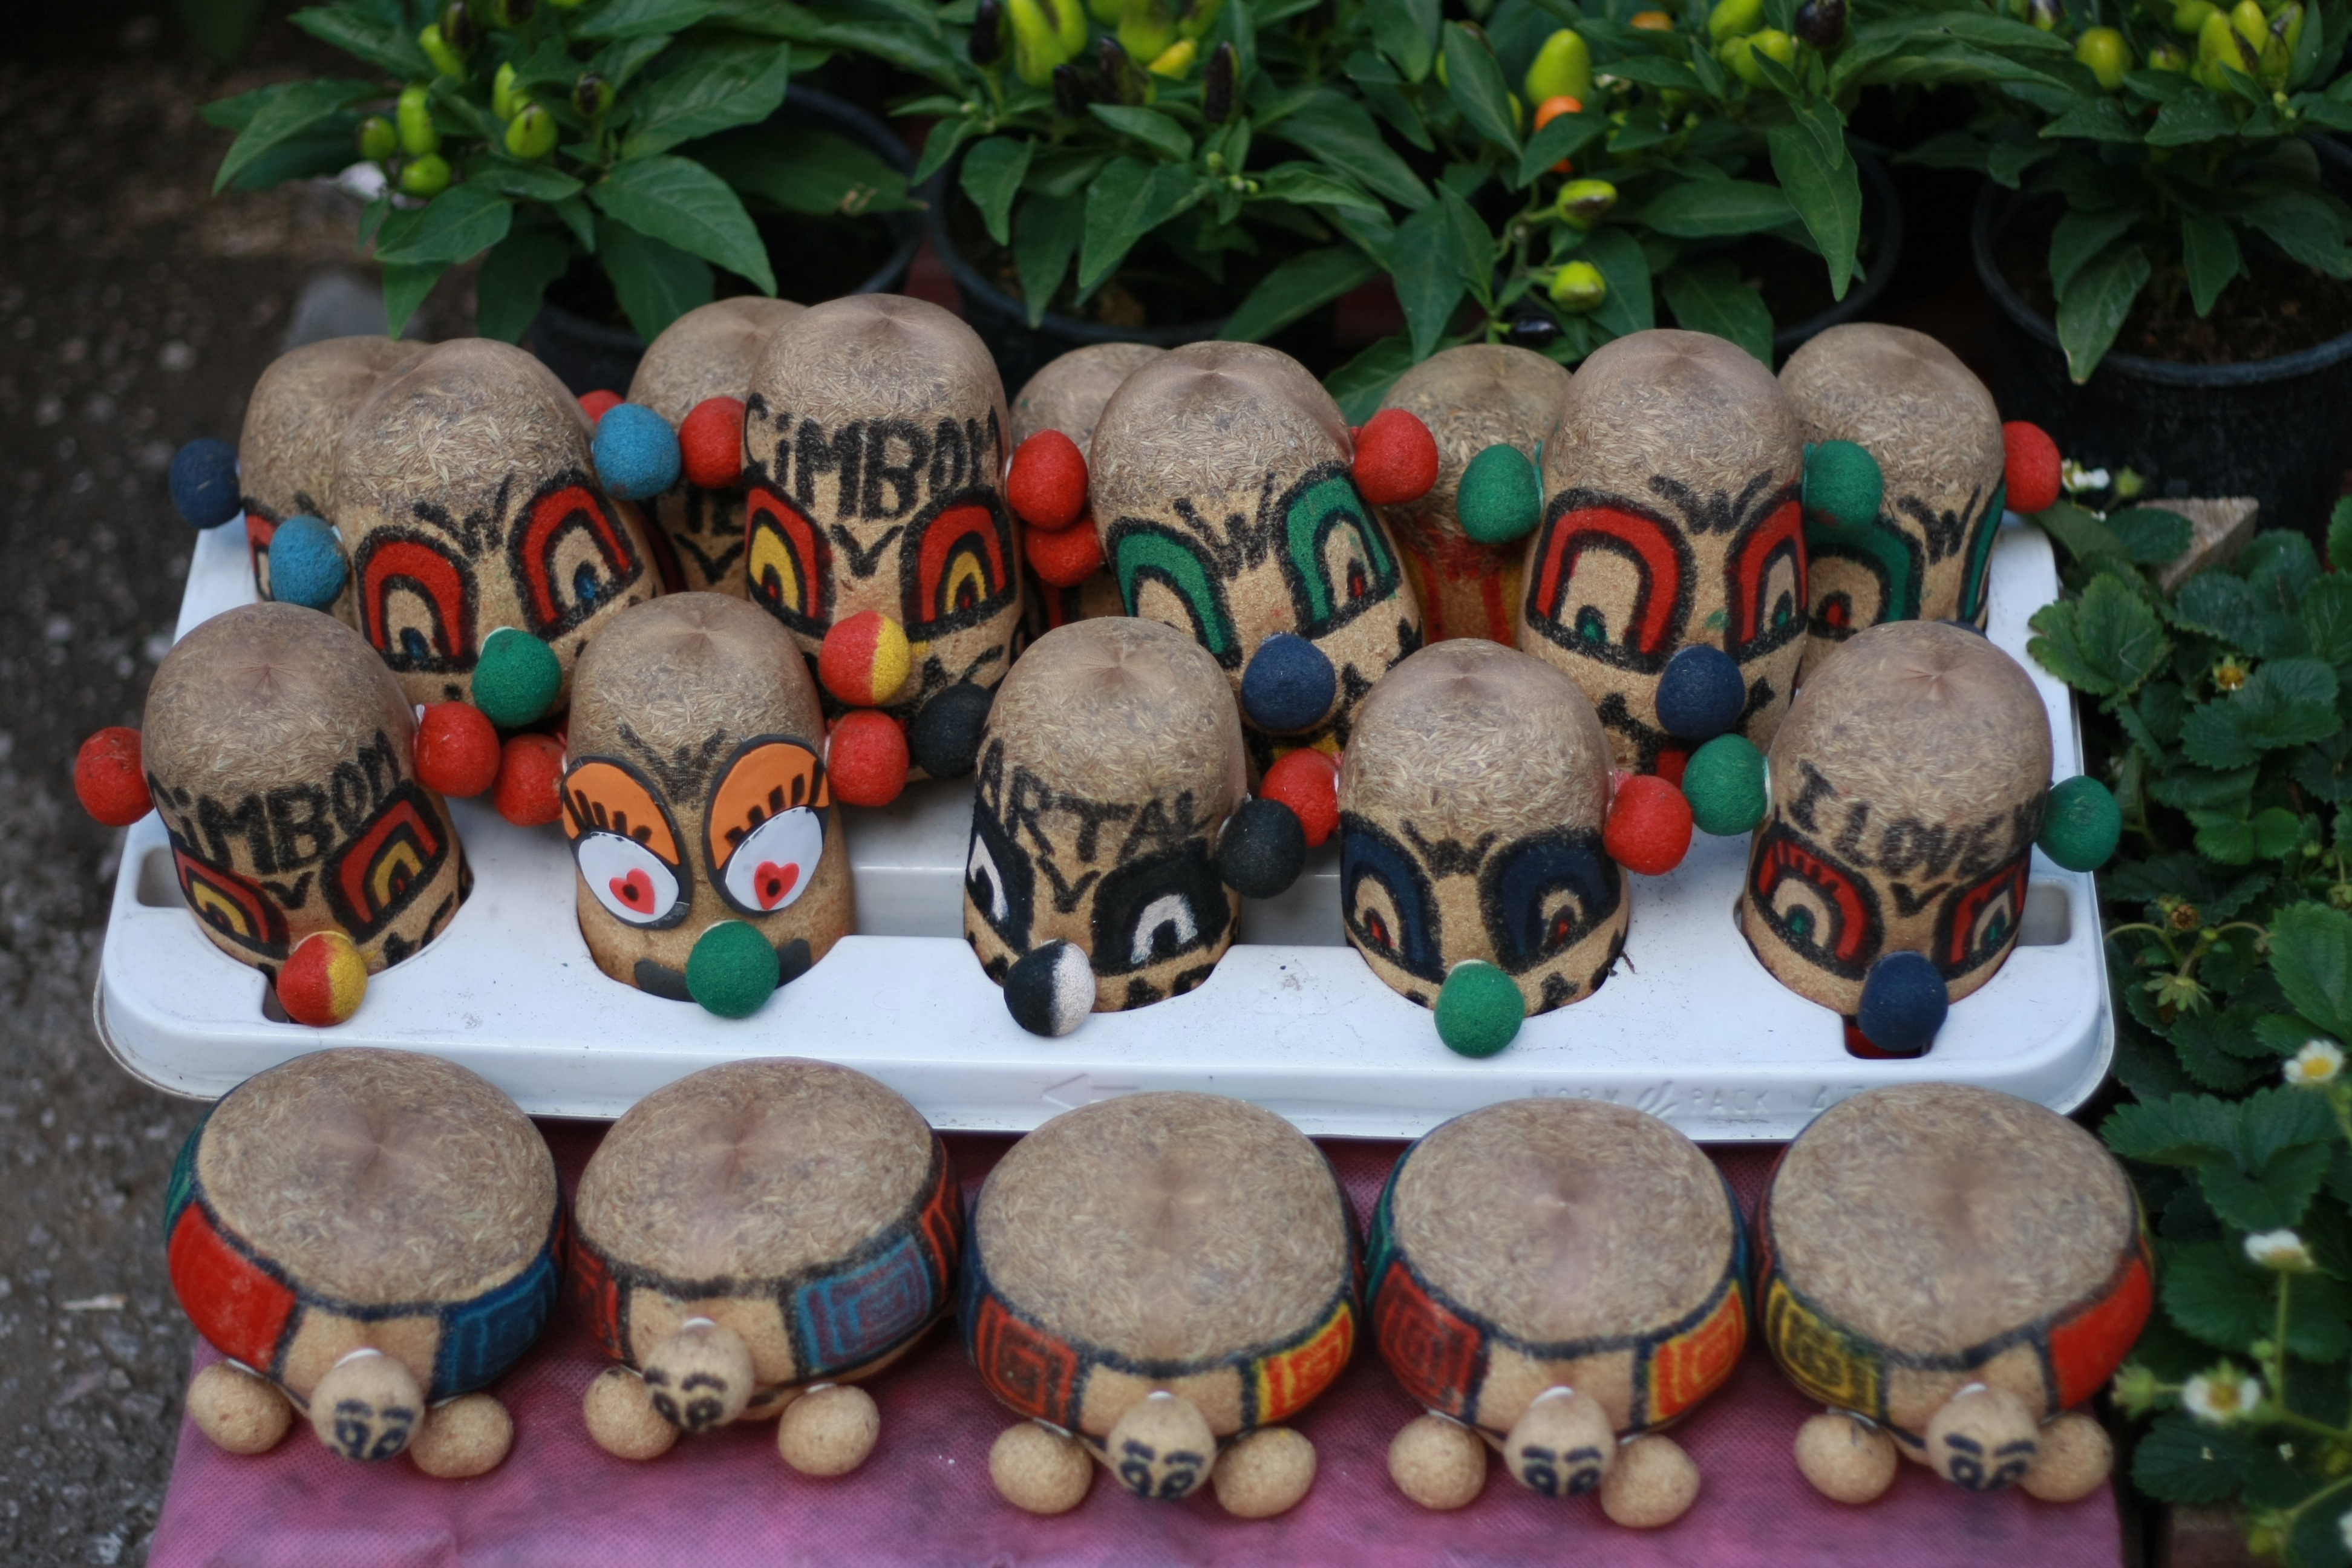
flower, shop, store, flowers, turkey, plush, topiary, ankara, stuffed toy, sat peary